Thomas Fletcher (diplomat)

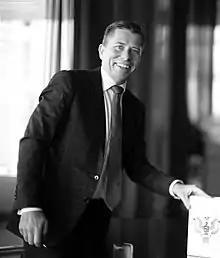
Fletcher in 2016

Thomas Stuart Francis Fletcher CMG (born 27 March 1975) is a British diplomat and writer who has served as the United Nations Under-Secretary-General for Humanitarian Affairs and Emergency Relief Coordinator since 2024.